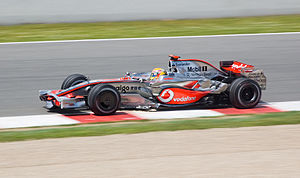
Formel 1 2008
Formel 1-VM 2008 var det 59. Formel 1 verdensmesterskab og blev arrangeret af FIA. Det startede 16. marts og blev afsluttet 2. november, og totalt blev der kørt 18 formel 1-løb.